Linda Diaz

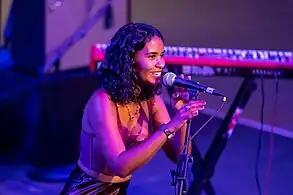
Diaz performing at the 2021 BRIC JazzFest

Linda Victoria Diaz is an American singer-songwriter and chess player.